Khasanbi Bidzhiyev

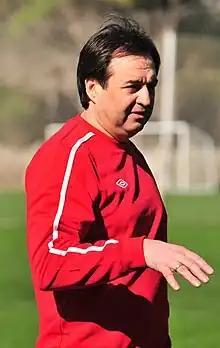
Bidzhiyev in 2014

Khasanbi Eduardovich Bidzhiyev (born 19 May 1966) is a Russian professional football coach and a former player who is the manager of Dynamo Makhachkala.